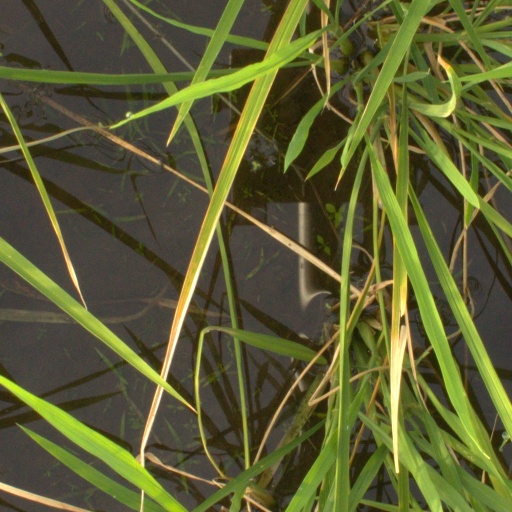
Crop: rice